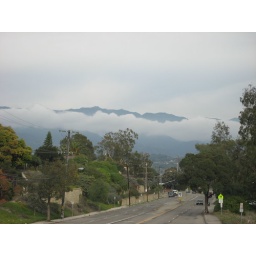
Pretty clouds over the mountains